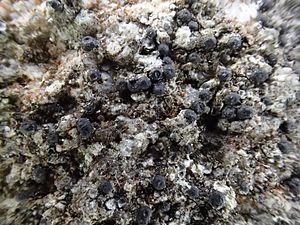
Acrocordia macrospora (Goulien, Finistère, Bretagne, France)